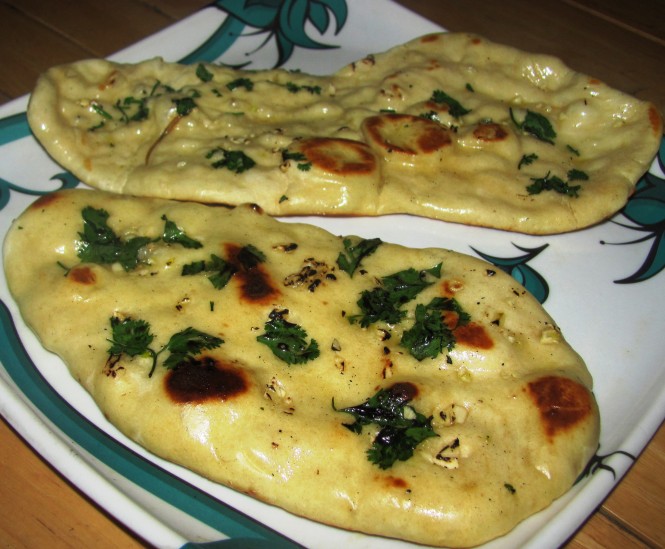
Dish: butter_naan